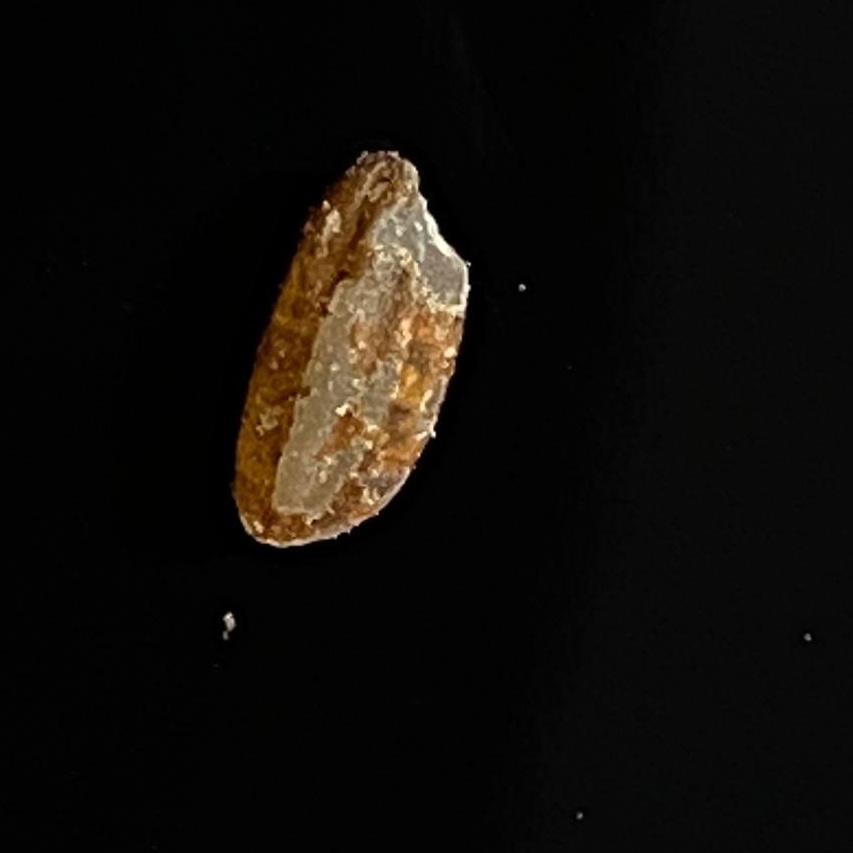
Rice variety: Lal_Aush